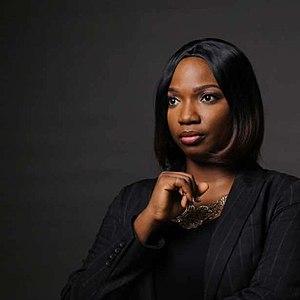
Abisoye Ajayi-Akinfolarin est une entrepreneure sociale nigériane défenseure des femmes et des filles. Elle est la fondatrice de la Pearls Africa Youth Foundation, une organisation non-gouvernementale visant à éduquer les jeunes filles des régions mal desservies du Nigeria et à leur donner des compétences technologiques. Le 1ᵉʳ novembre 2018, Ajayi-Akinfolarin est nommée l'une des dix héros CNN de l'année. Plus tard ce mois-là, elle est répertoriée comme l'une des 100 Women de la BBC.
100 Women est une série multi-formats créée en 2013 par la BBC. La série concerne le rôle des femmes au XXIᵉ siècle et inclut des événements à Londres et à Mexico. Après la publication de la liste, l'émission, intitulée BBC's Women Season, est diffusée pendant trois semaines, pendant lesquelles la BBC propose également des rapports en ligne, des débats et des articles sur les femmes. Les femmes du monde entier sont encouragées à participer sur Twitter, en commentant la liste, ainsi que les entretiens et les débats qui suivent sa publication. Une nouvelle liste de lauréates est publiée chaque année depuis 2013.